Cartography of China

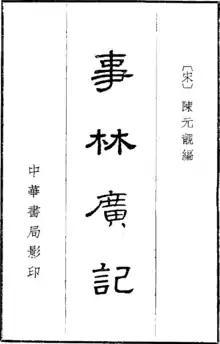
Shilin Guangji, Yuan dynasty geography book written by Chen Yuanjing during the reign of Mongol emperor Kublai Khan

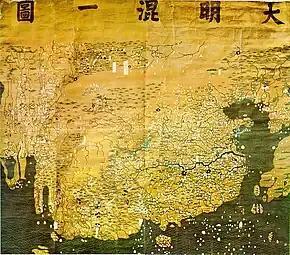
The "Da Ming Hun Yi Tu", dating from about 1390, is in multicolour. The horizontal scale is 1:820000 and the vertical scale is 1:1060000.

The Ming period "Da Ming Hunyi Tu"

The expansion of Chinese geographical enterprise to a world scale originates from a historical setting of the Mongol Empire, which connected the western Islamic world with the Chinese sphere, enabling both trade and the exchange of information.